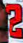
Number: 2